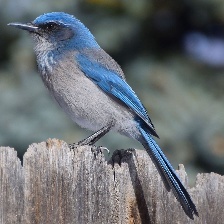
Species: CHARA DE COLLAR
Scientific name: CYANOLYCA ARMILLATA